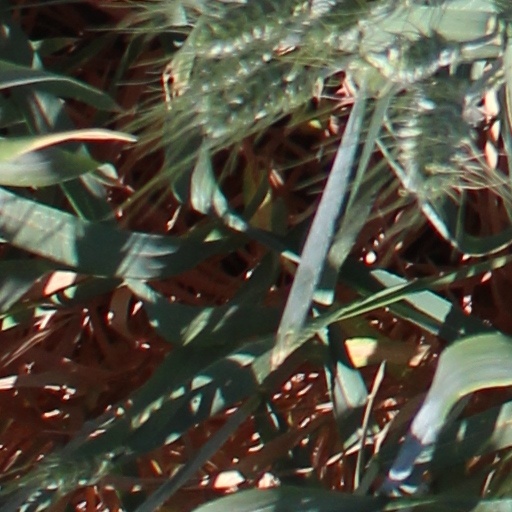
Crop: wheat